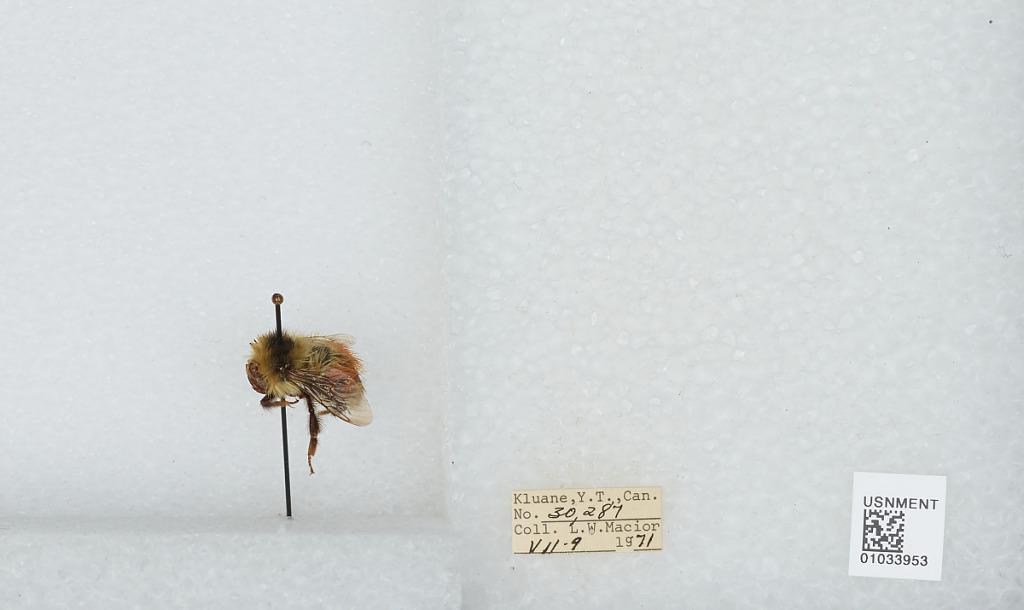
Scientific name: Bombus (Pyrobombus) sylvicola Kirby
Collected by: L. Macior
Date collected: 1971-7-9
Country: Canada
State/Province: Yukon Territory
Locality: Kluane
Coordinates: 60.75, -139.5